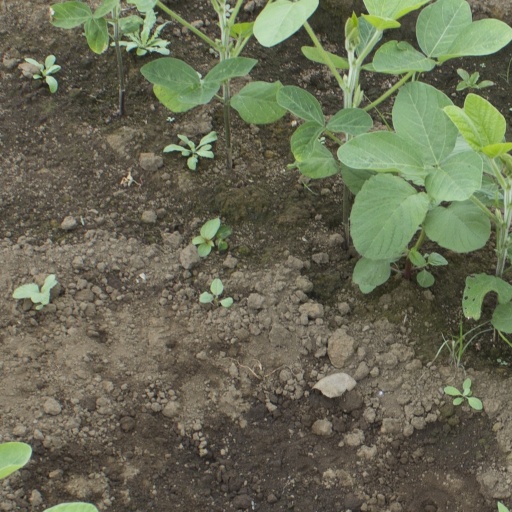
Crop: soybean